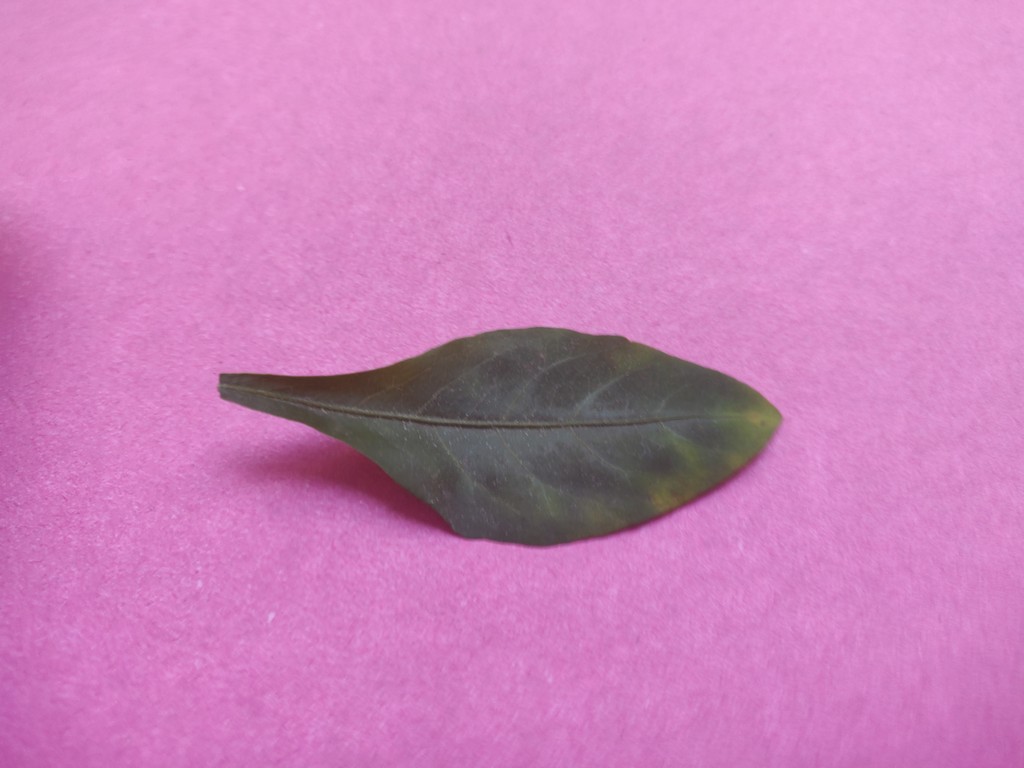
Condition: Unhealthy
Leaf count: single
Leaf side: front